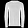
Label: Pullover